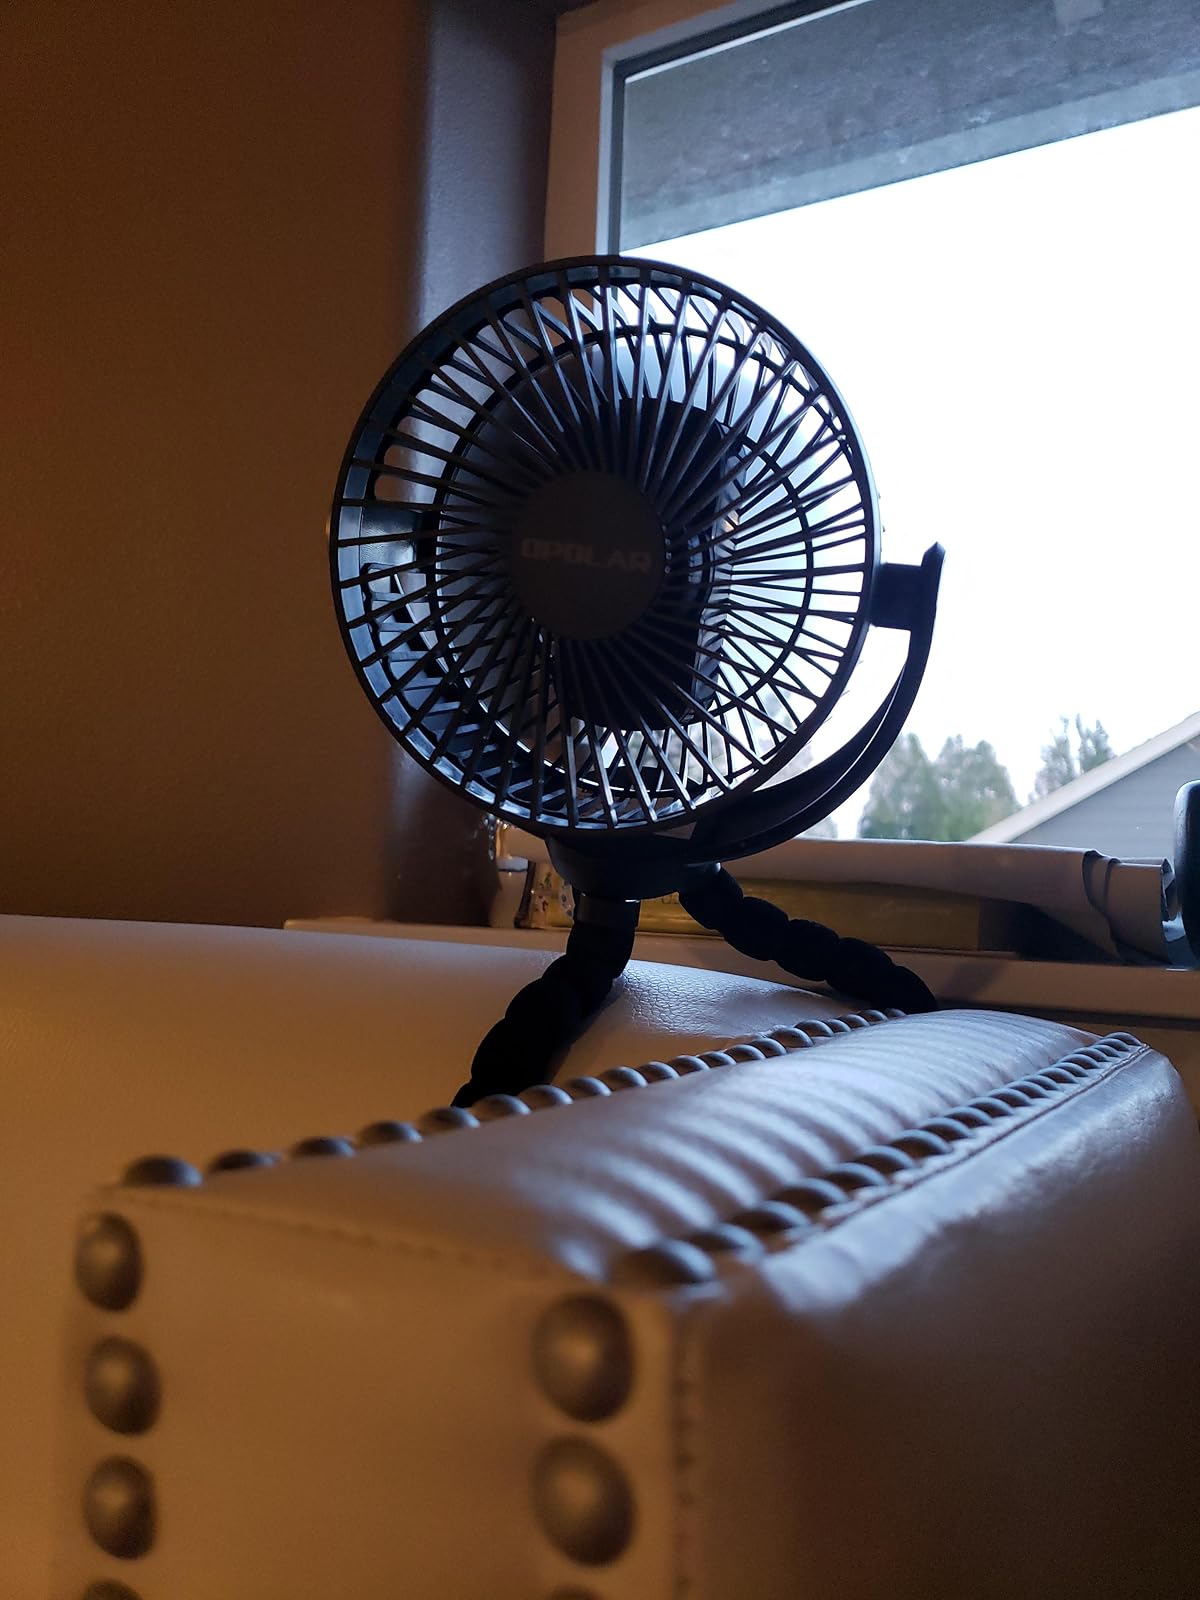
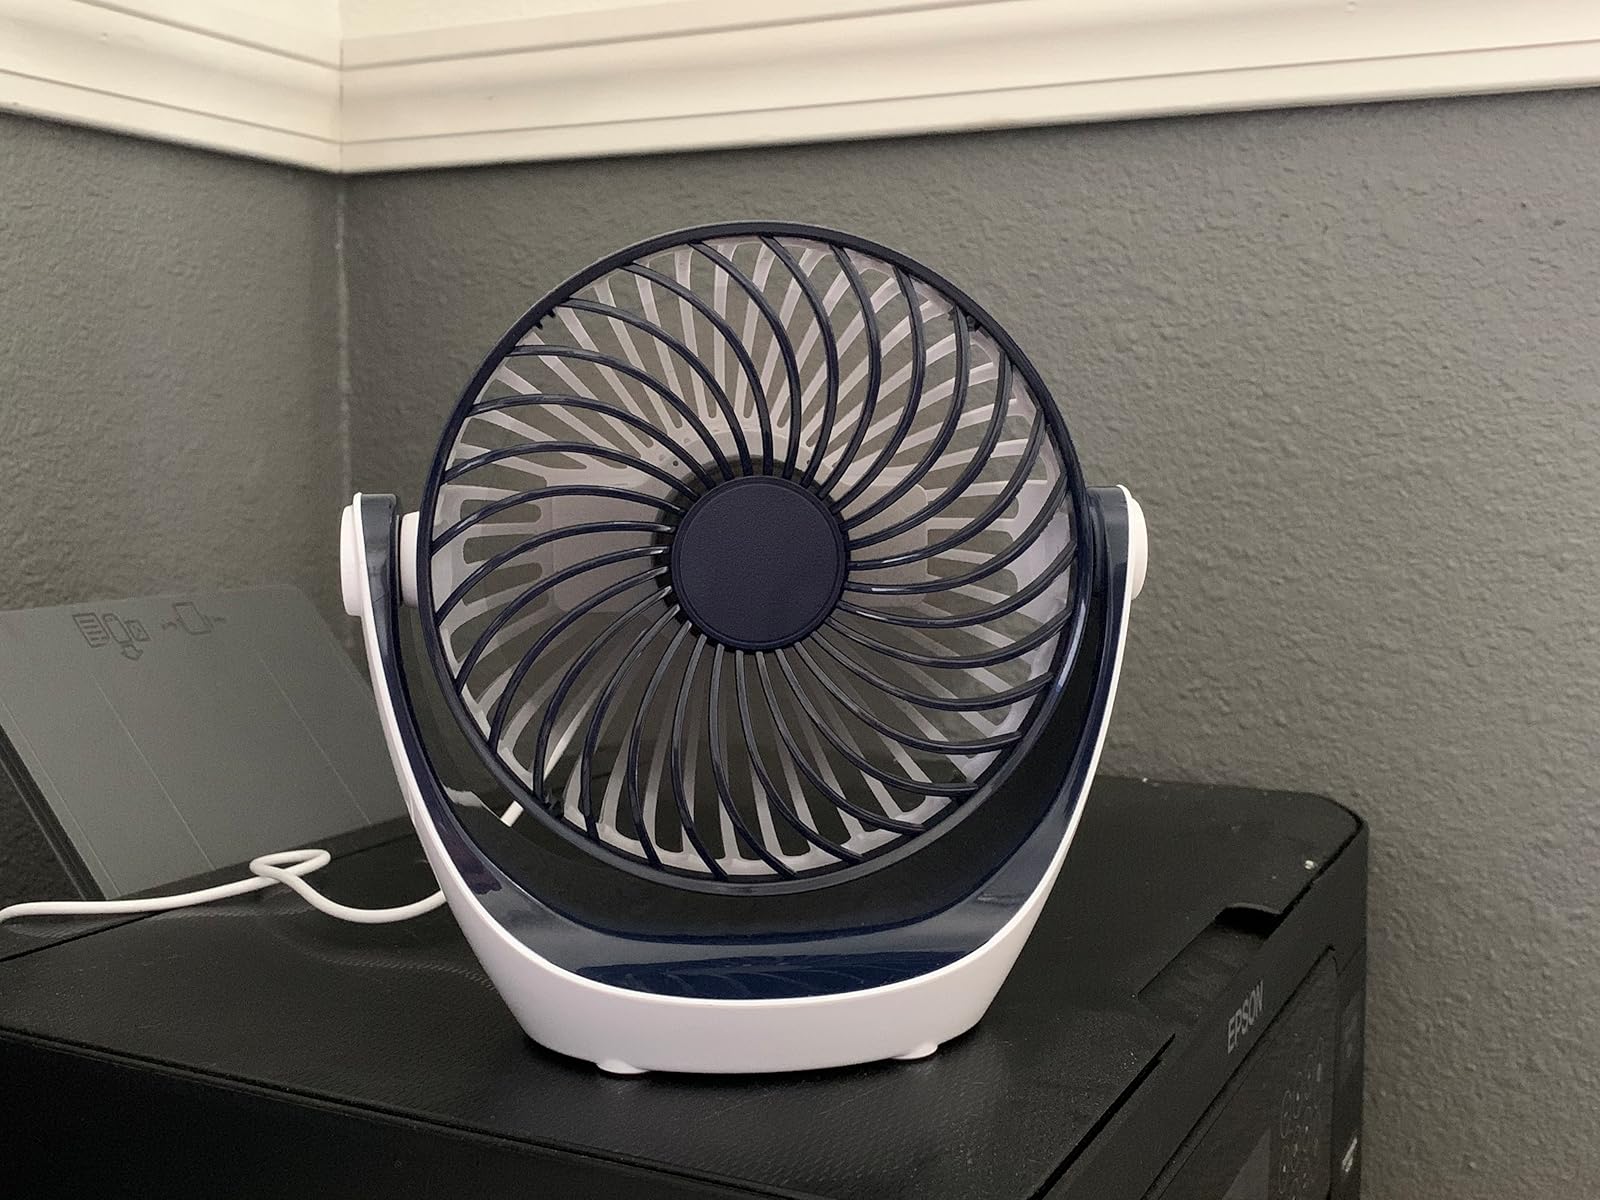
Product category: fan
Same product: no